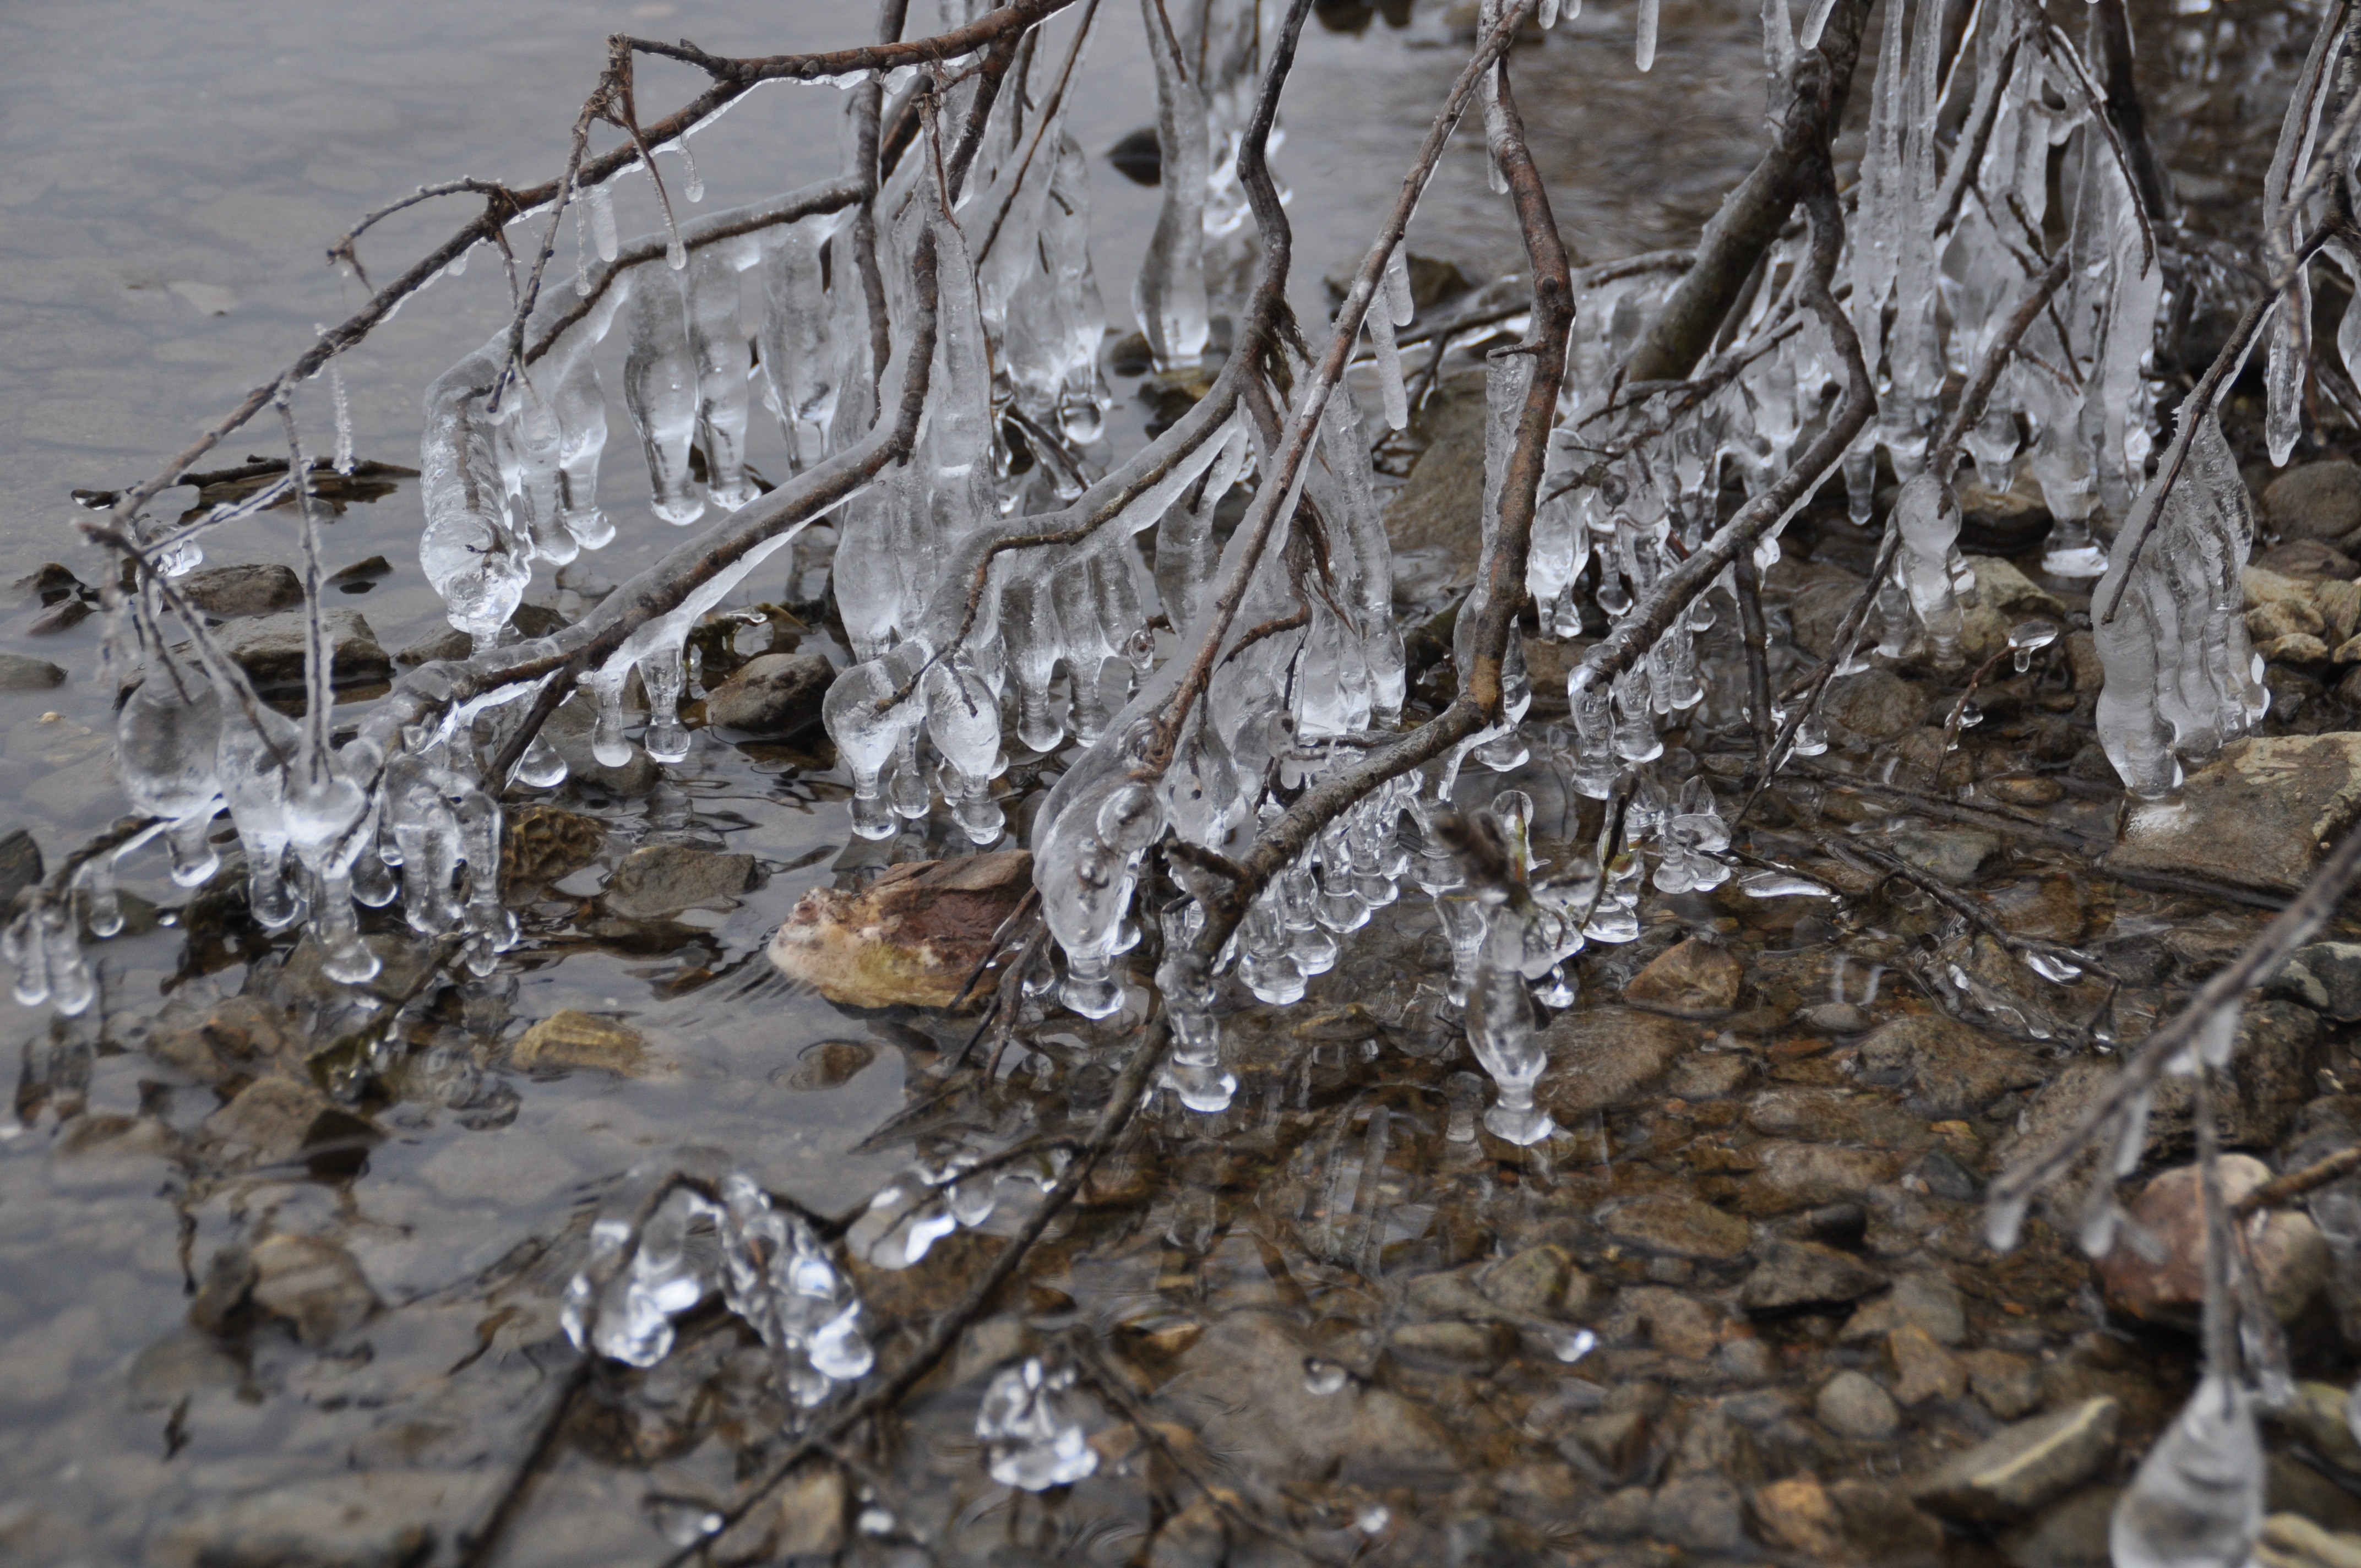
tree, water, branch, snow, cold, winter, frost, ice, frozen, season, droplets, iced, icy, frosty, freezing